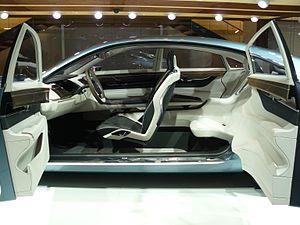
Volvo You, Francfort 2011.